Game for Vultures

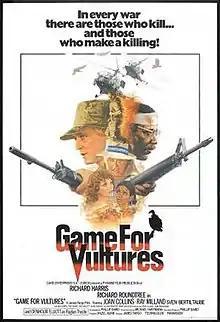
American poster

Game for Vultures is a 1979 British thriller film starring Richard Harris, Joan Collins, and Richard Roundtree. It was directed by James Fargo and based on the 1975 novel with the same name by Michael Hartmann set during the Rhodesian Bush War.